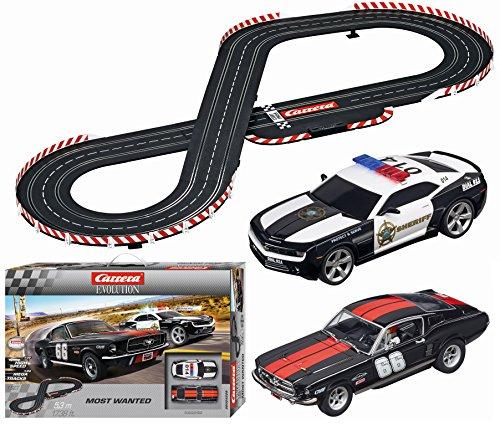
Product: Carrera Evolution Most Wanted Slot Car Race Set 1:24 Scale Analog Track System - Includes Two 1:32 Scale Cars: Chevrolet Camaro Sheriff and Ford Mustang GT No. 66 - 2 Dual-Speed Controllers Ages 8+
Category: Toys & Games | Hobbies | Slot Cars, Race Tracks & Accessories | Race Sets
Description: GET HOOKED ON THRILLING HEAD-TO-HEAD RACE ACTION - Carrera's Evolution racing sets are designed for both beginners and the hobbyist who is ready for larger scale tracks and cars.
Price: $142.72
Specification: ProductDimensions:28.9x19.1x4.5inches|ItemWeight:13pounds|ShippingWeight:14.99pounds(Viewshippingratesandpolicies)|DomesticShipping:ItemcanbeshippedwithinU.S.|InternationalShipping:ThisitemcanbeshippedtoselectcountriesoutsideoftheU.S.LearnMore|ASIN:B06Y51B64H|Itemmodelnumber:20025528|Manufacturerrecommendedage:8yearsandup